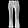
Label: Trouser